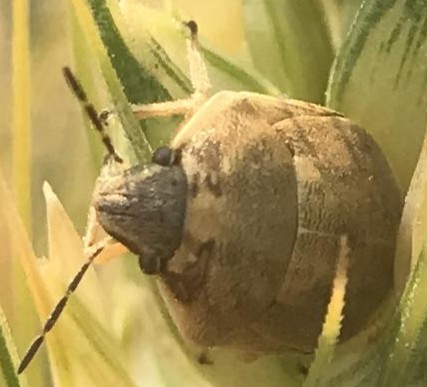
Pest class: occasional_pest